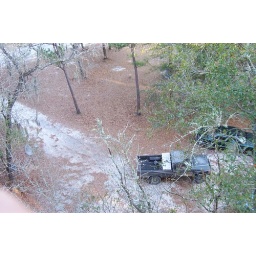
My car and Matt's truck in the front yard.